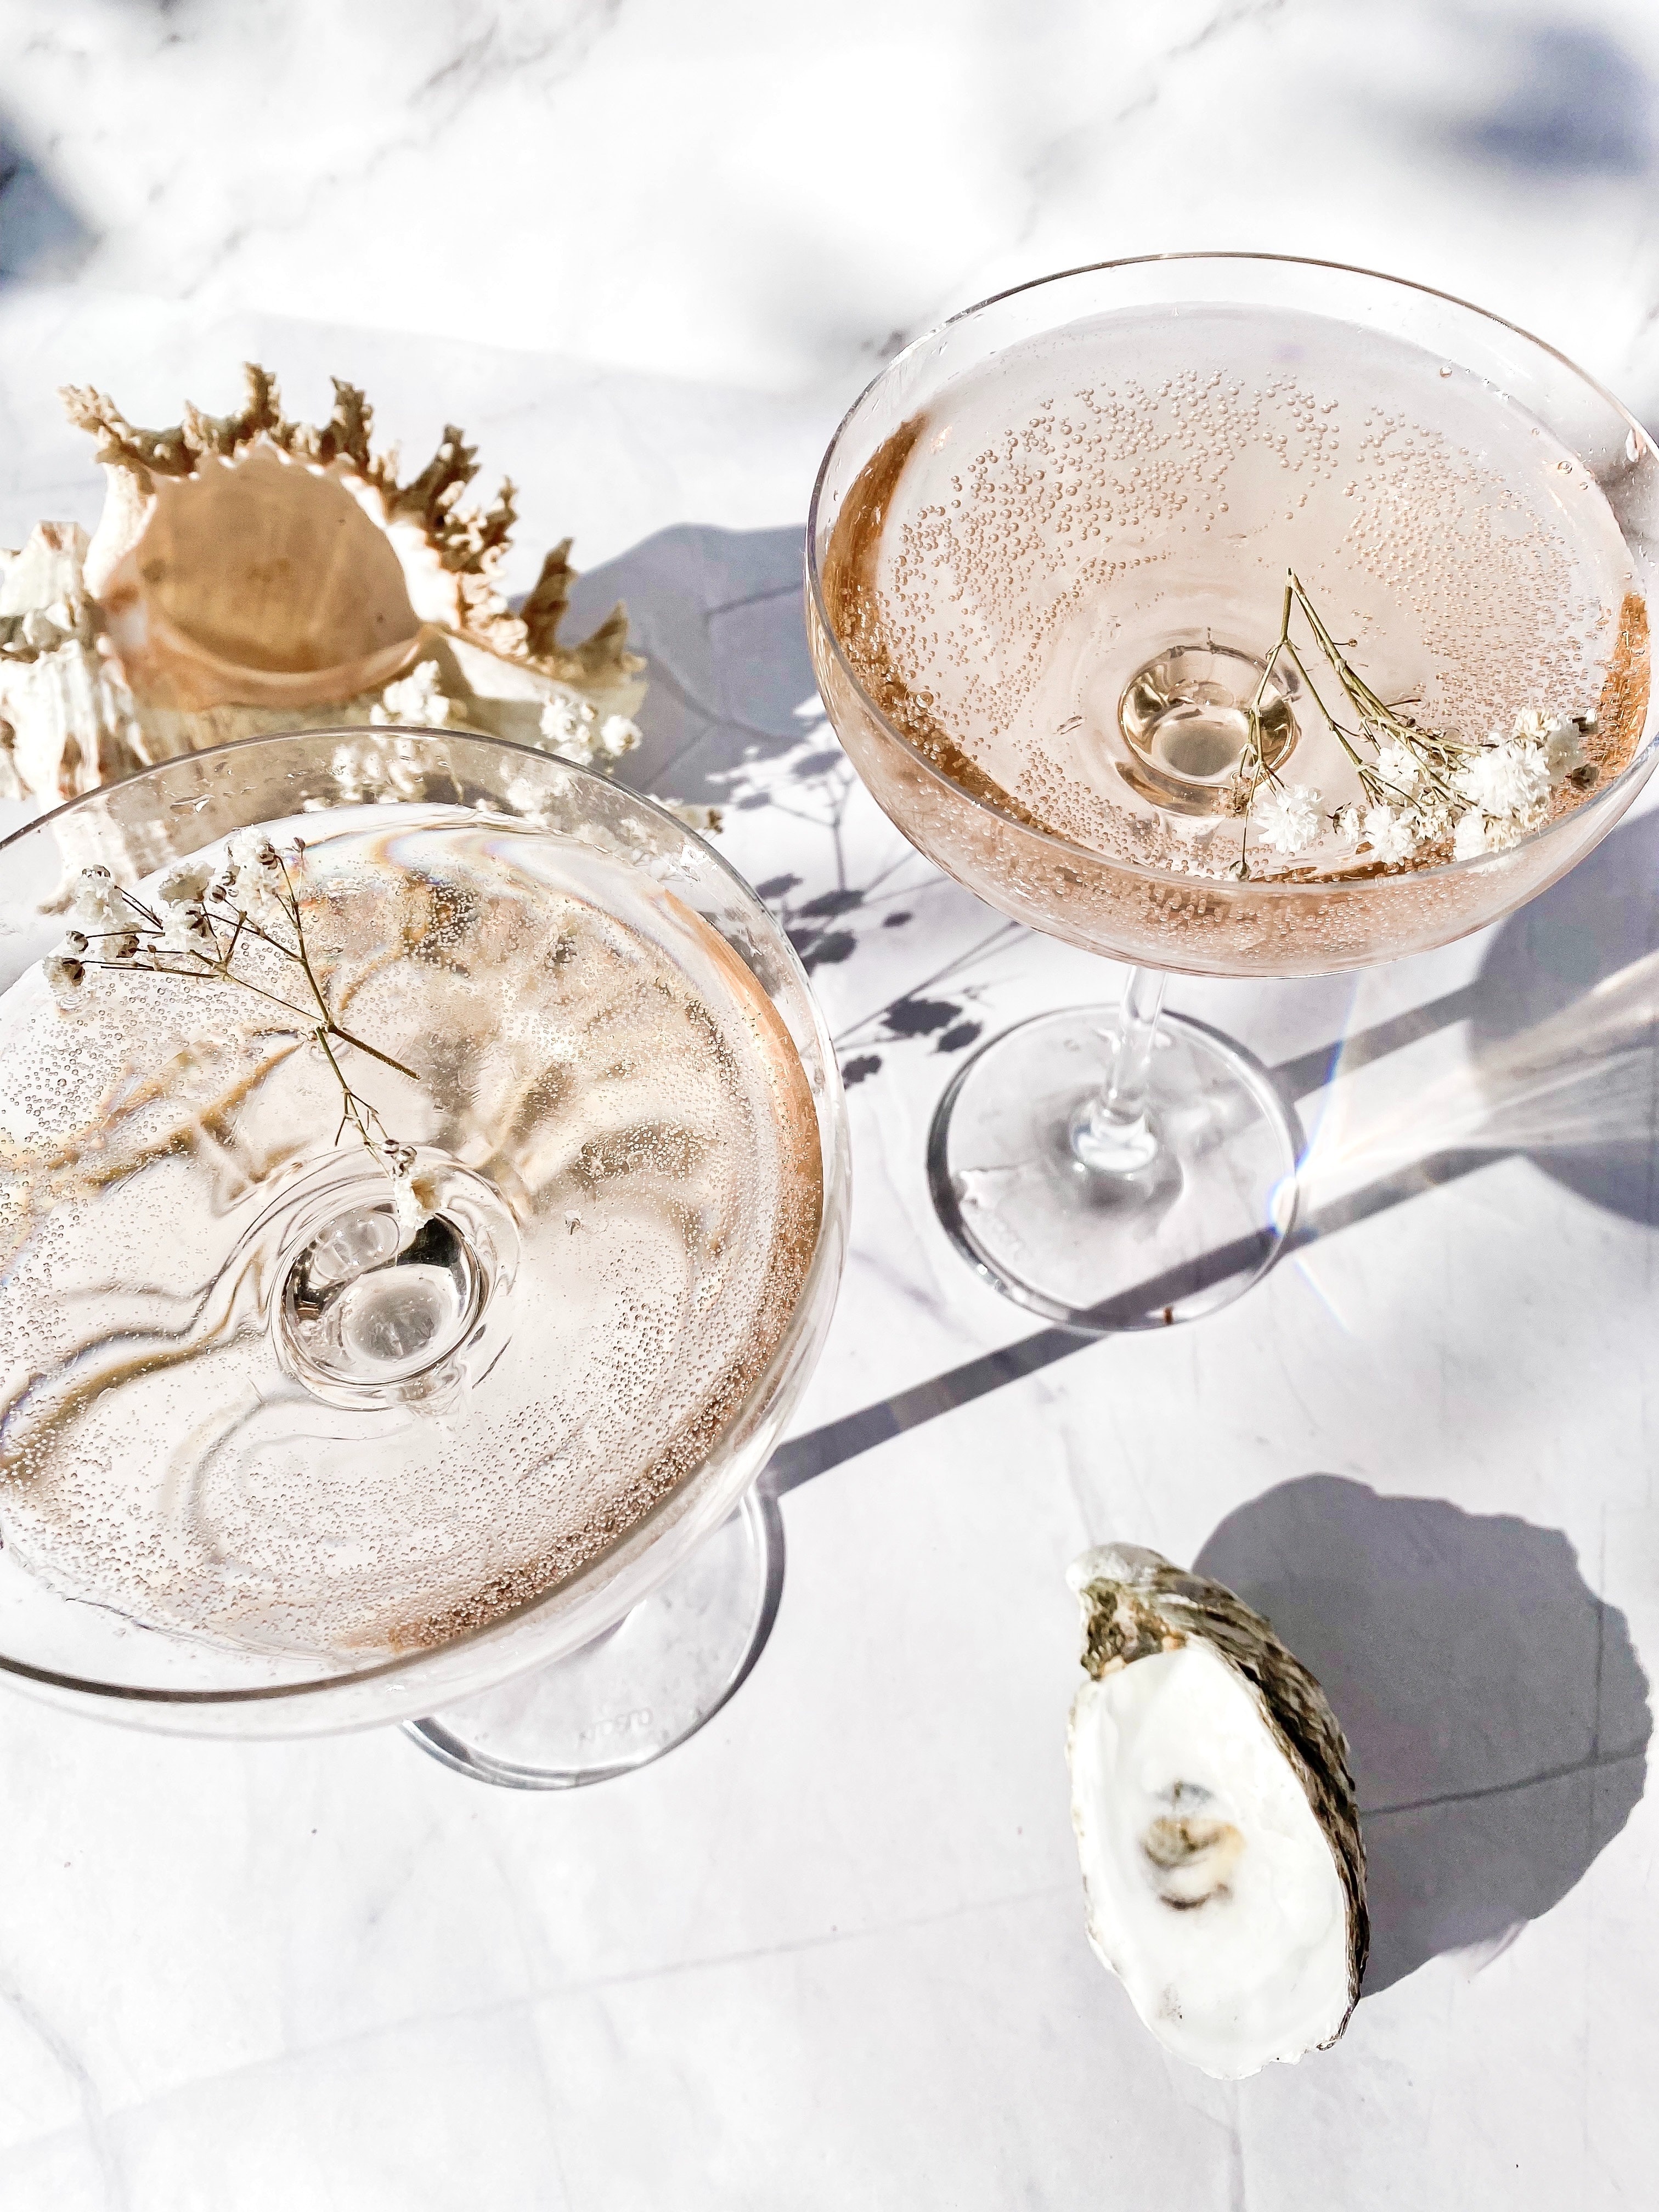
natural, tableware, table, dishware, drinkware, white, product, silver, cup, stemware, serveware, plate, saucer, body jewelry, cutlery, porcelain, wedding ceremony supply, circle, jewellery, tablecloth, teacup, metal, glass, spoon, champagne stemware, chair, fashion accessory, platter, necklace, linens, still life photography, Household silver, crystal, gemstone, peach, eyewear, jewelry making, antique, ceiling, money, font, home accessories, centrepiece, Transparent material, ring, still life, chain, coffee cup, currency